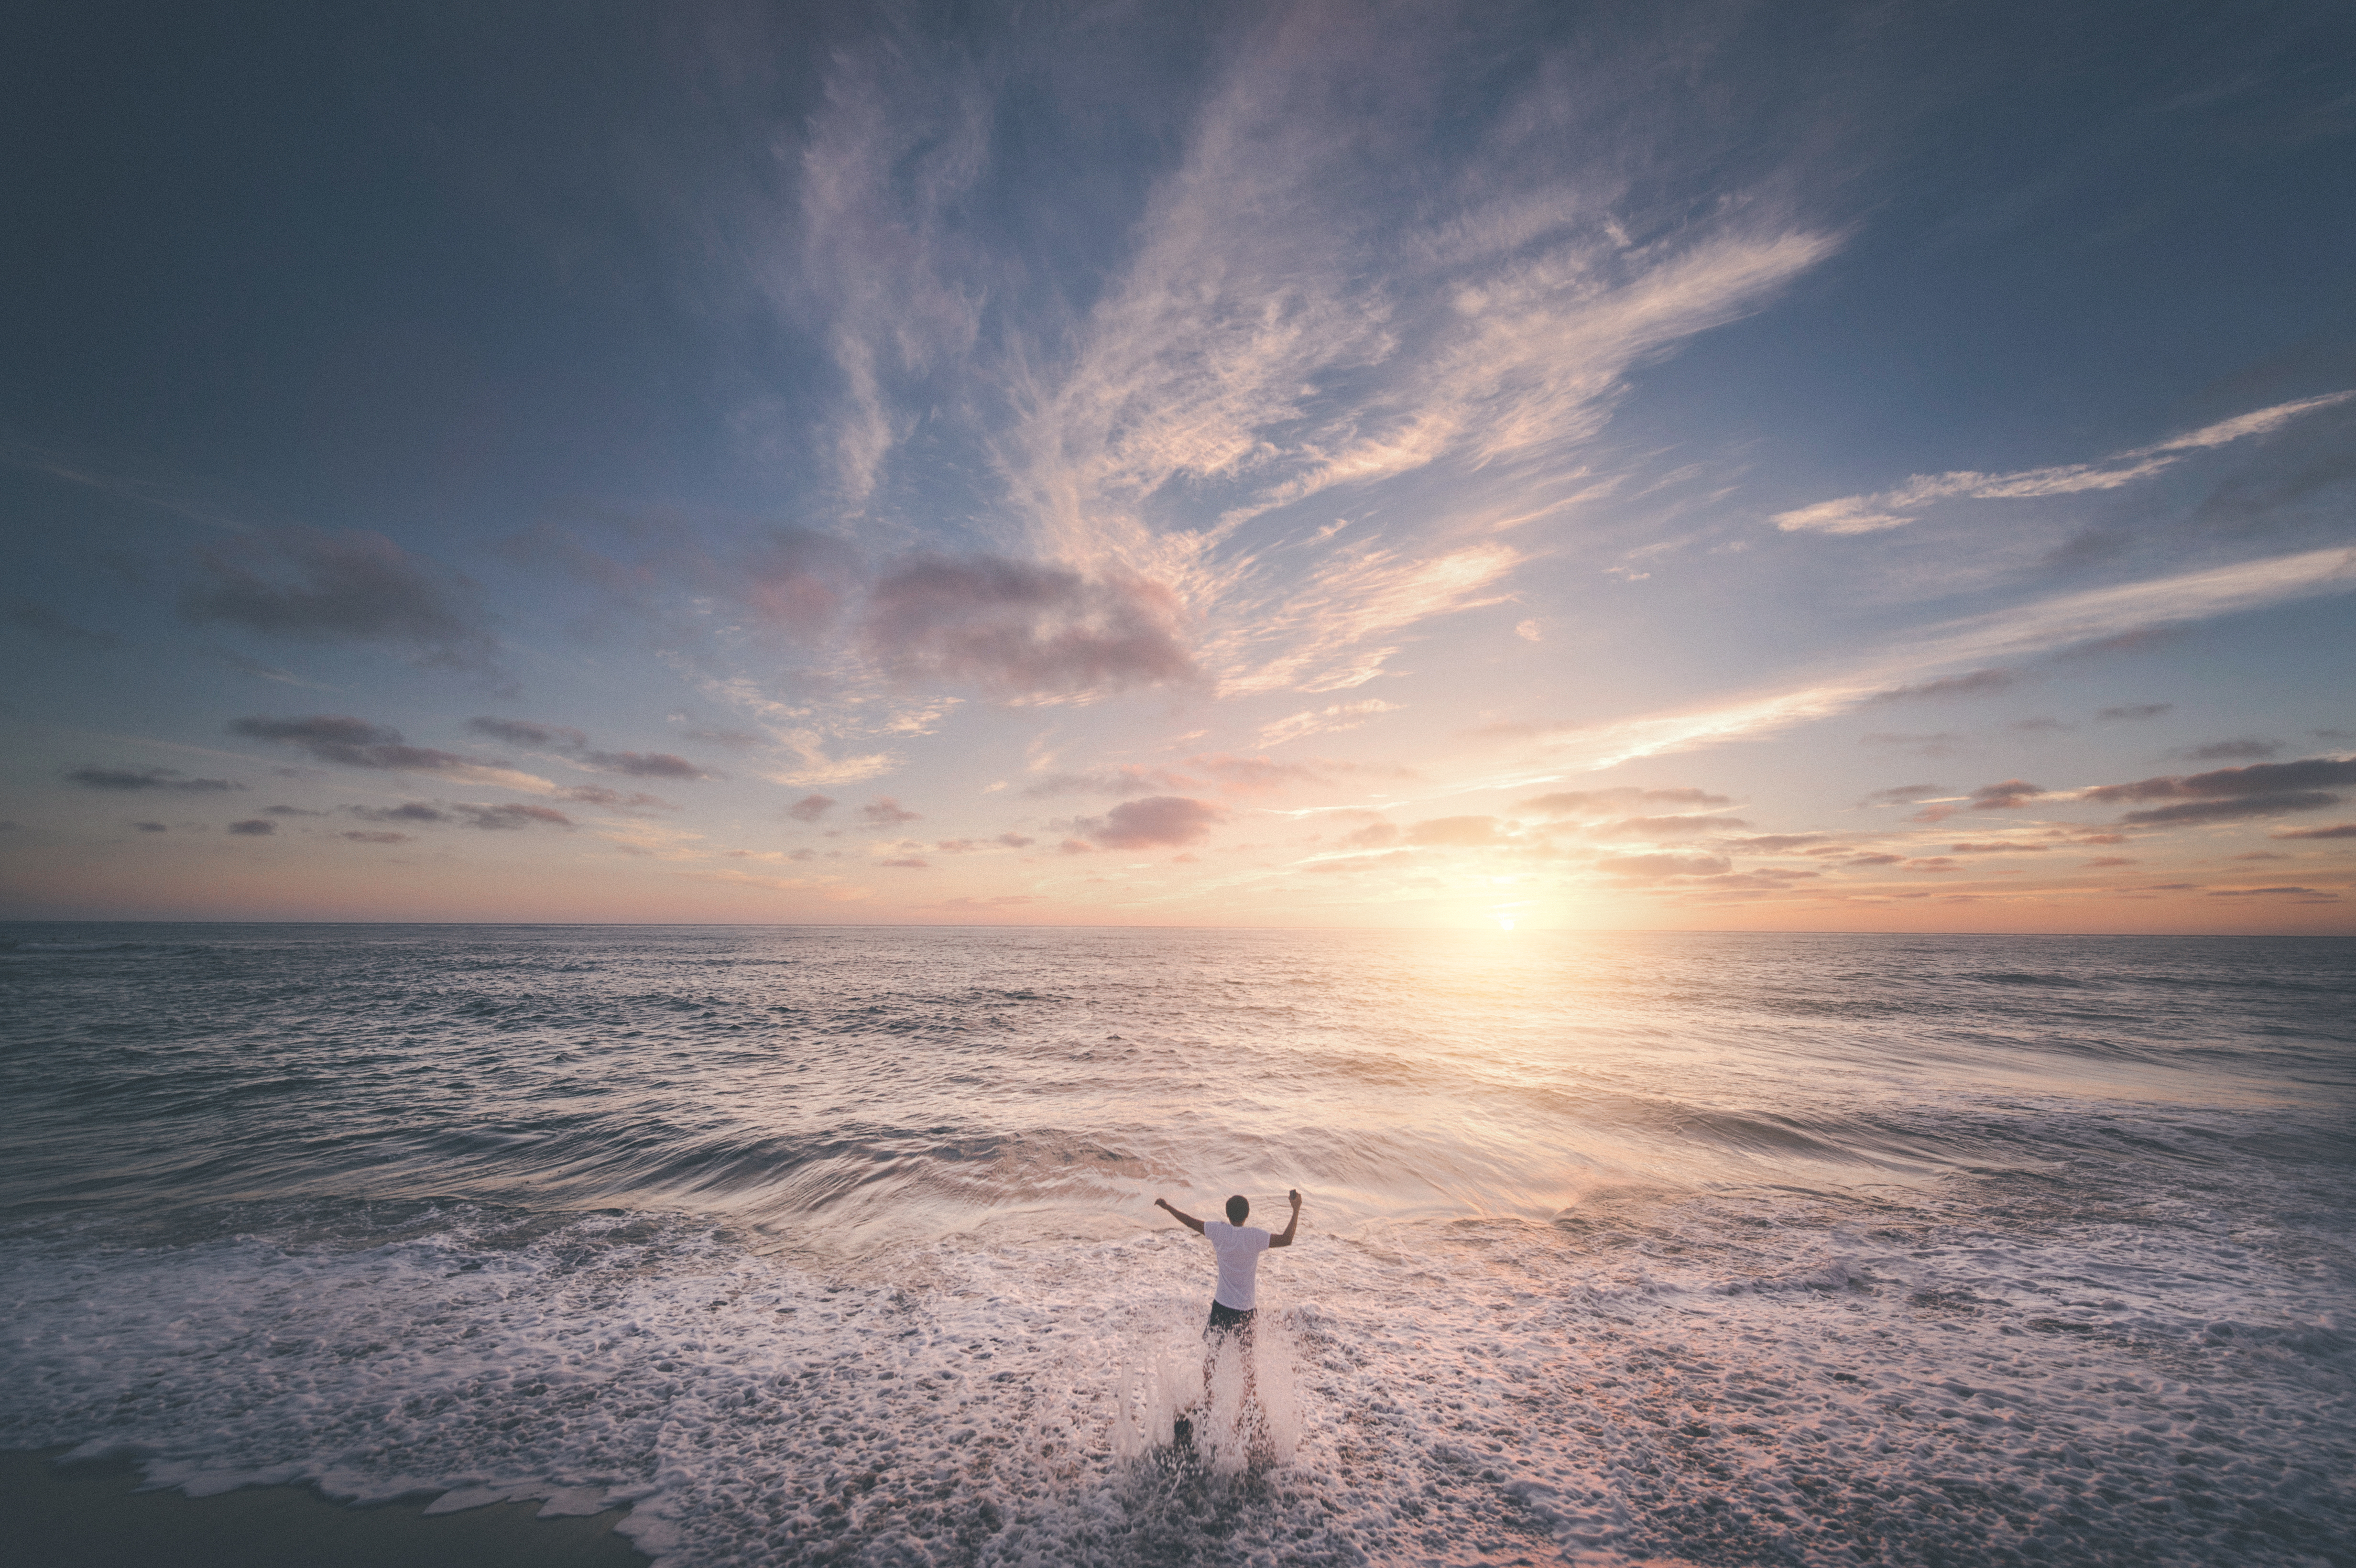
beach, sea, coast, ocean, horizon, cloud, sky, sun, sunrise, sunset, sunlight, morning, shore, wave, dawn, atmosphere, dusk, evening, reflection, afterglow, wind wave